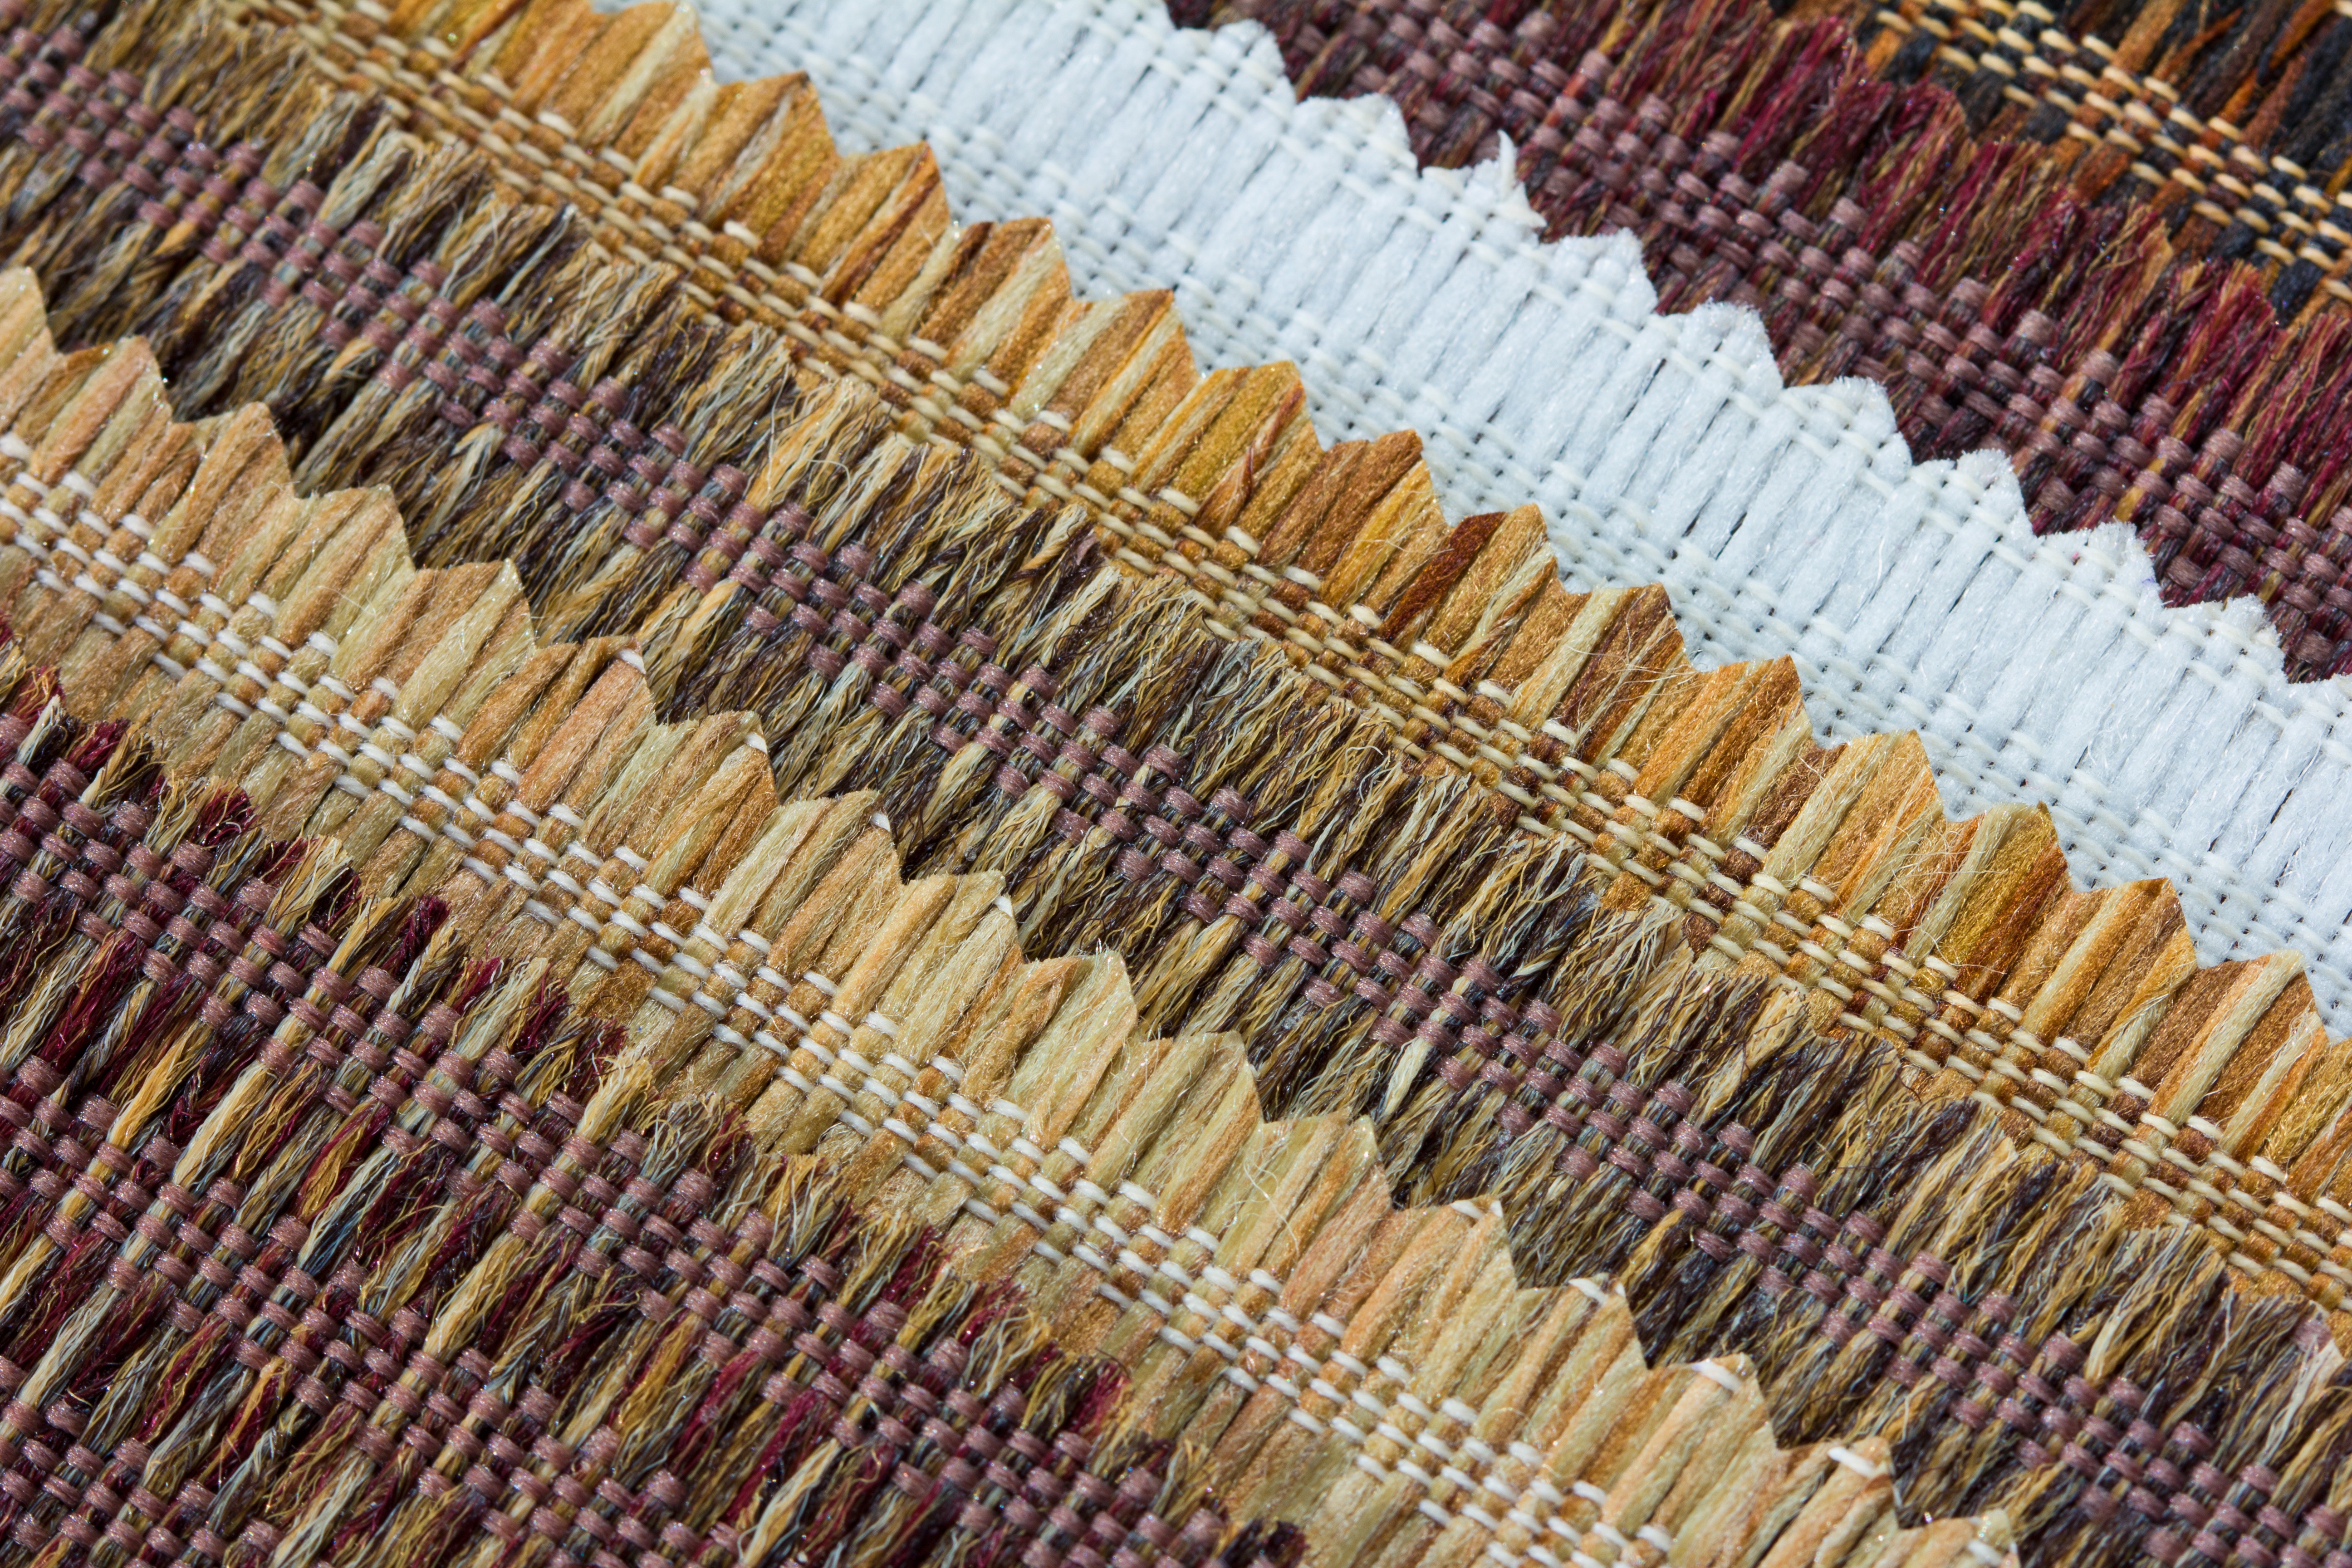
texture, shade, decoration, pattern, color, macro, fashion, clothing, cloth, linen, material, weave, fabric, textile, art, design, fiber, weaving, fabric texture, fashion accessory